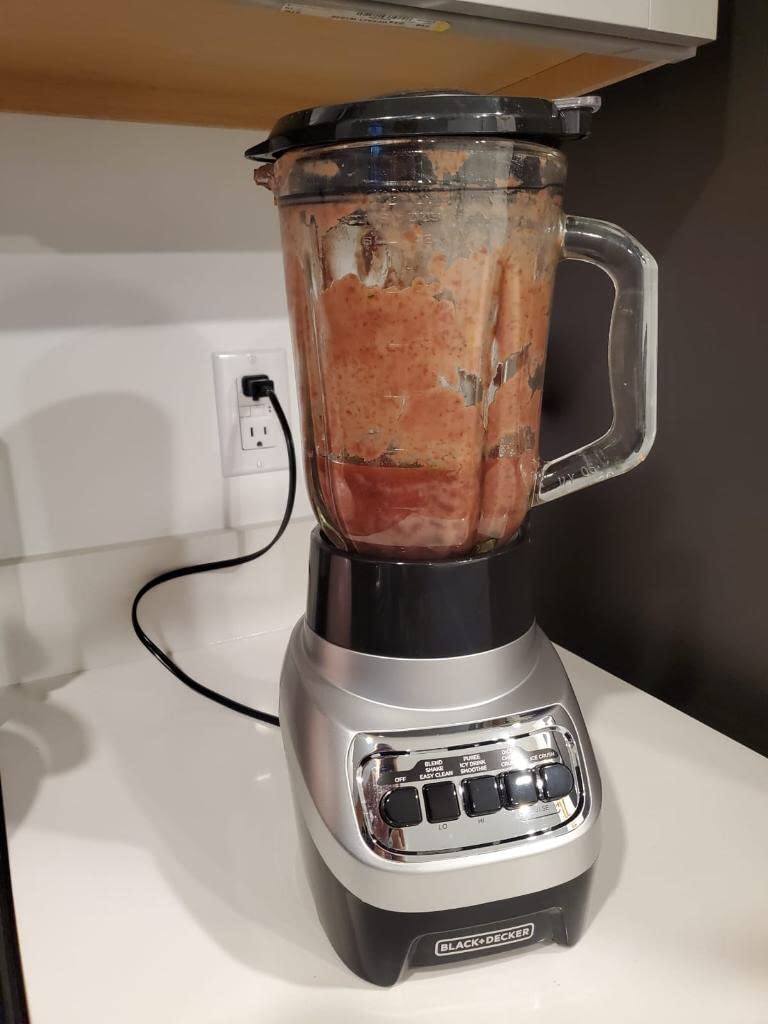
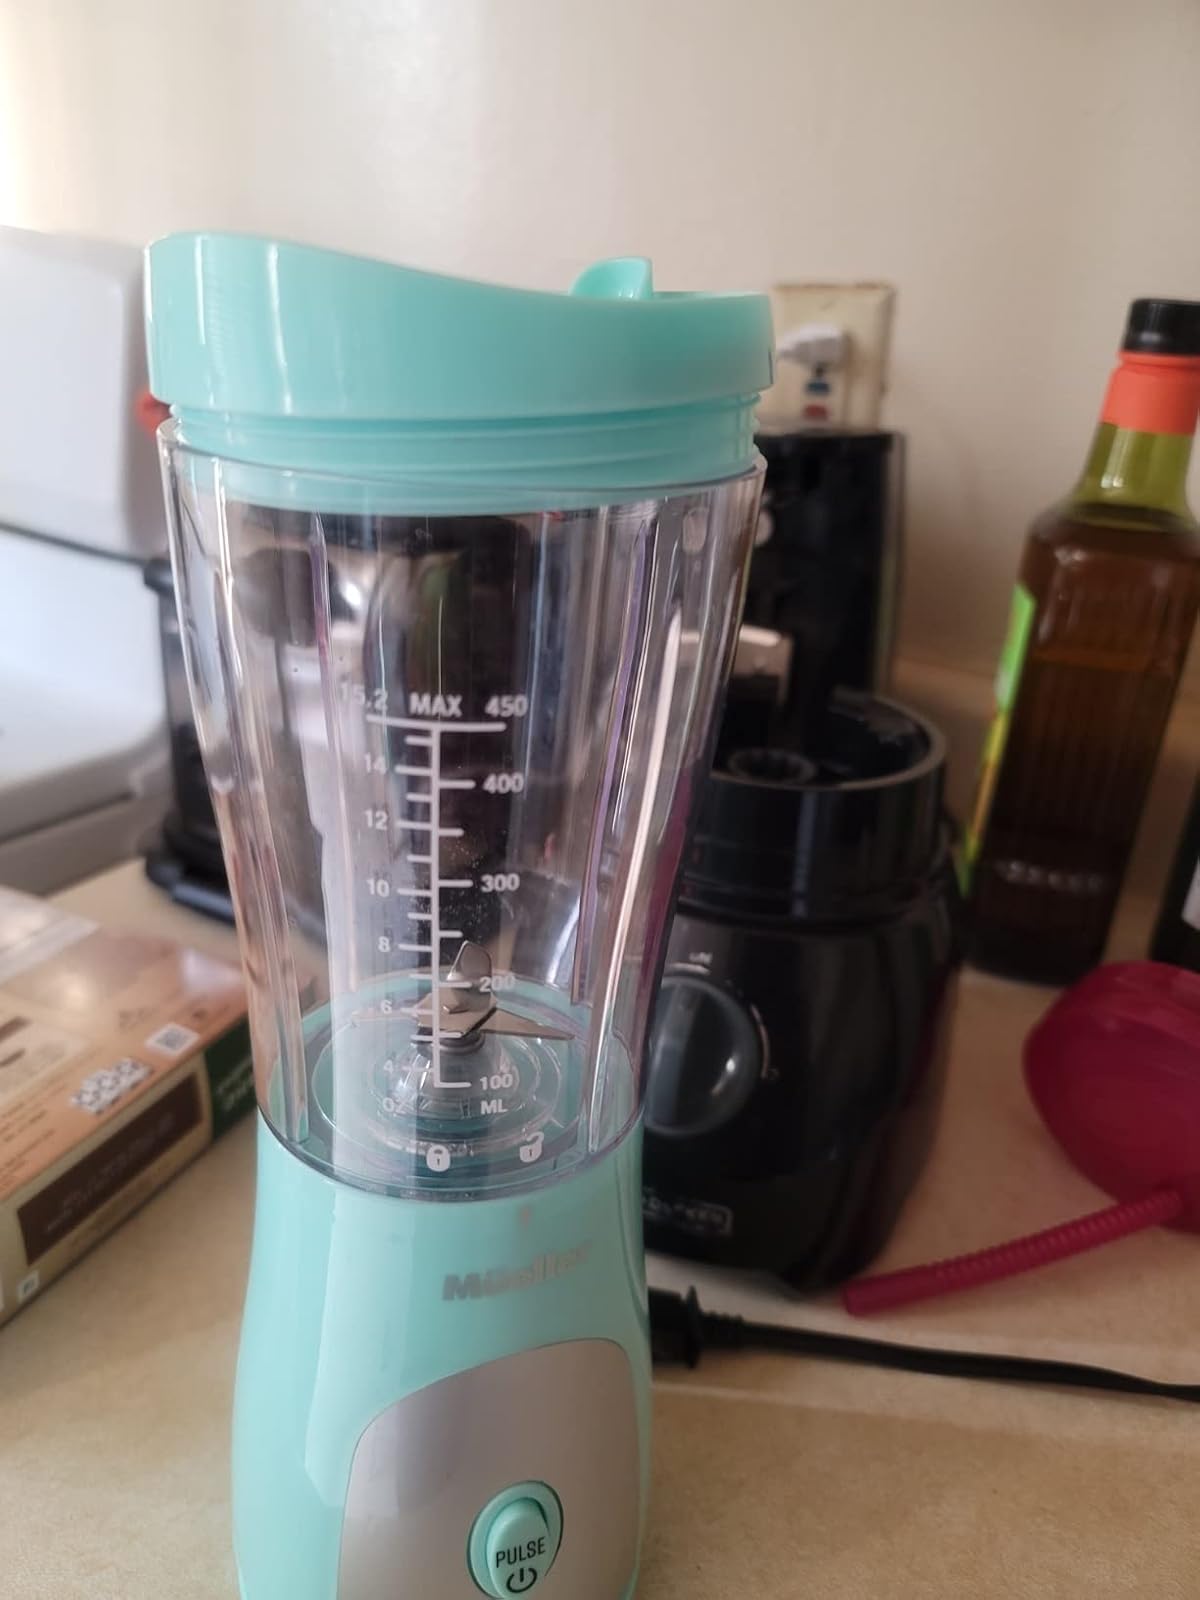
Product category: items_blender
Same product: no